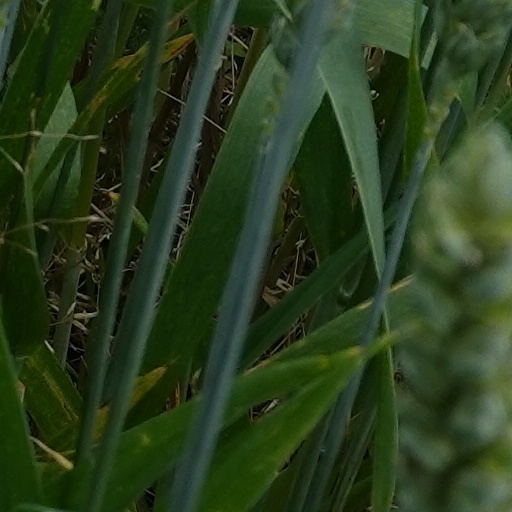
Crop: wheat